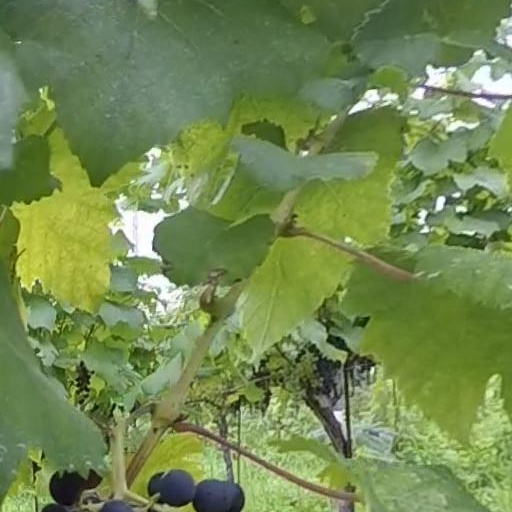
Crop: grape